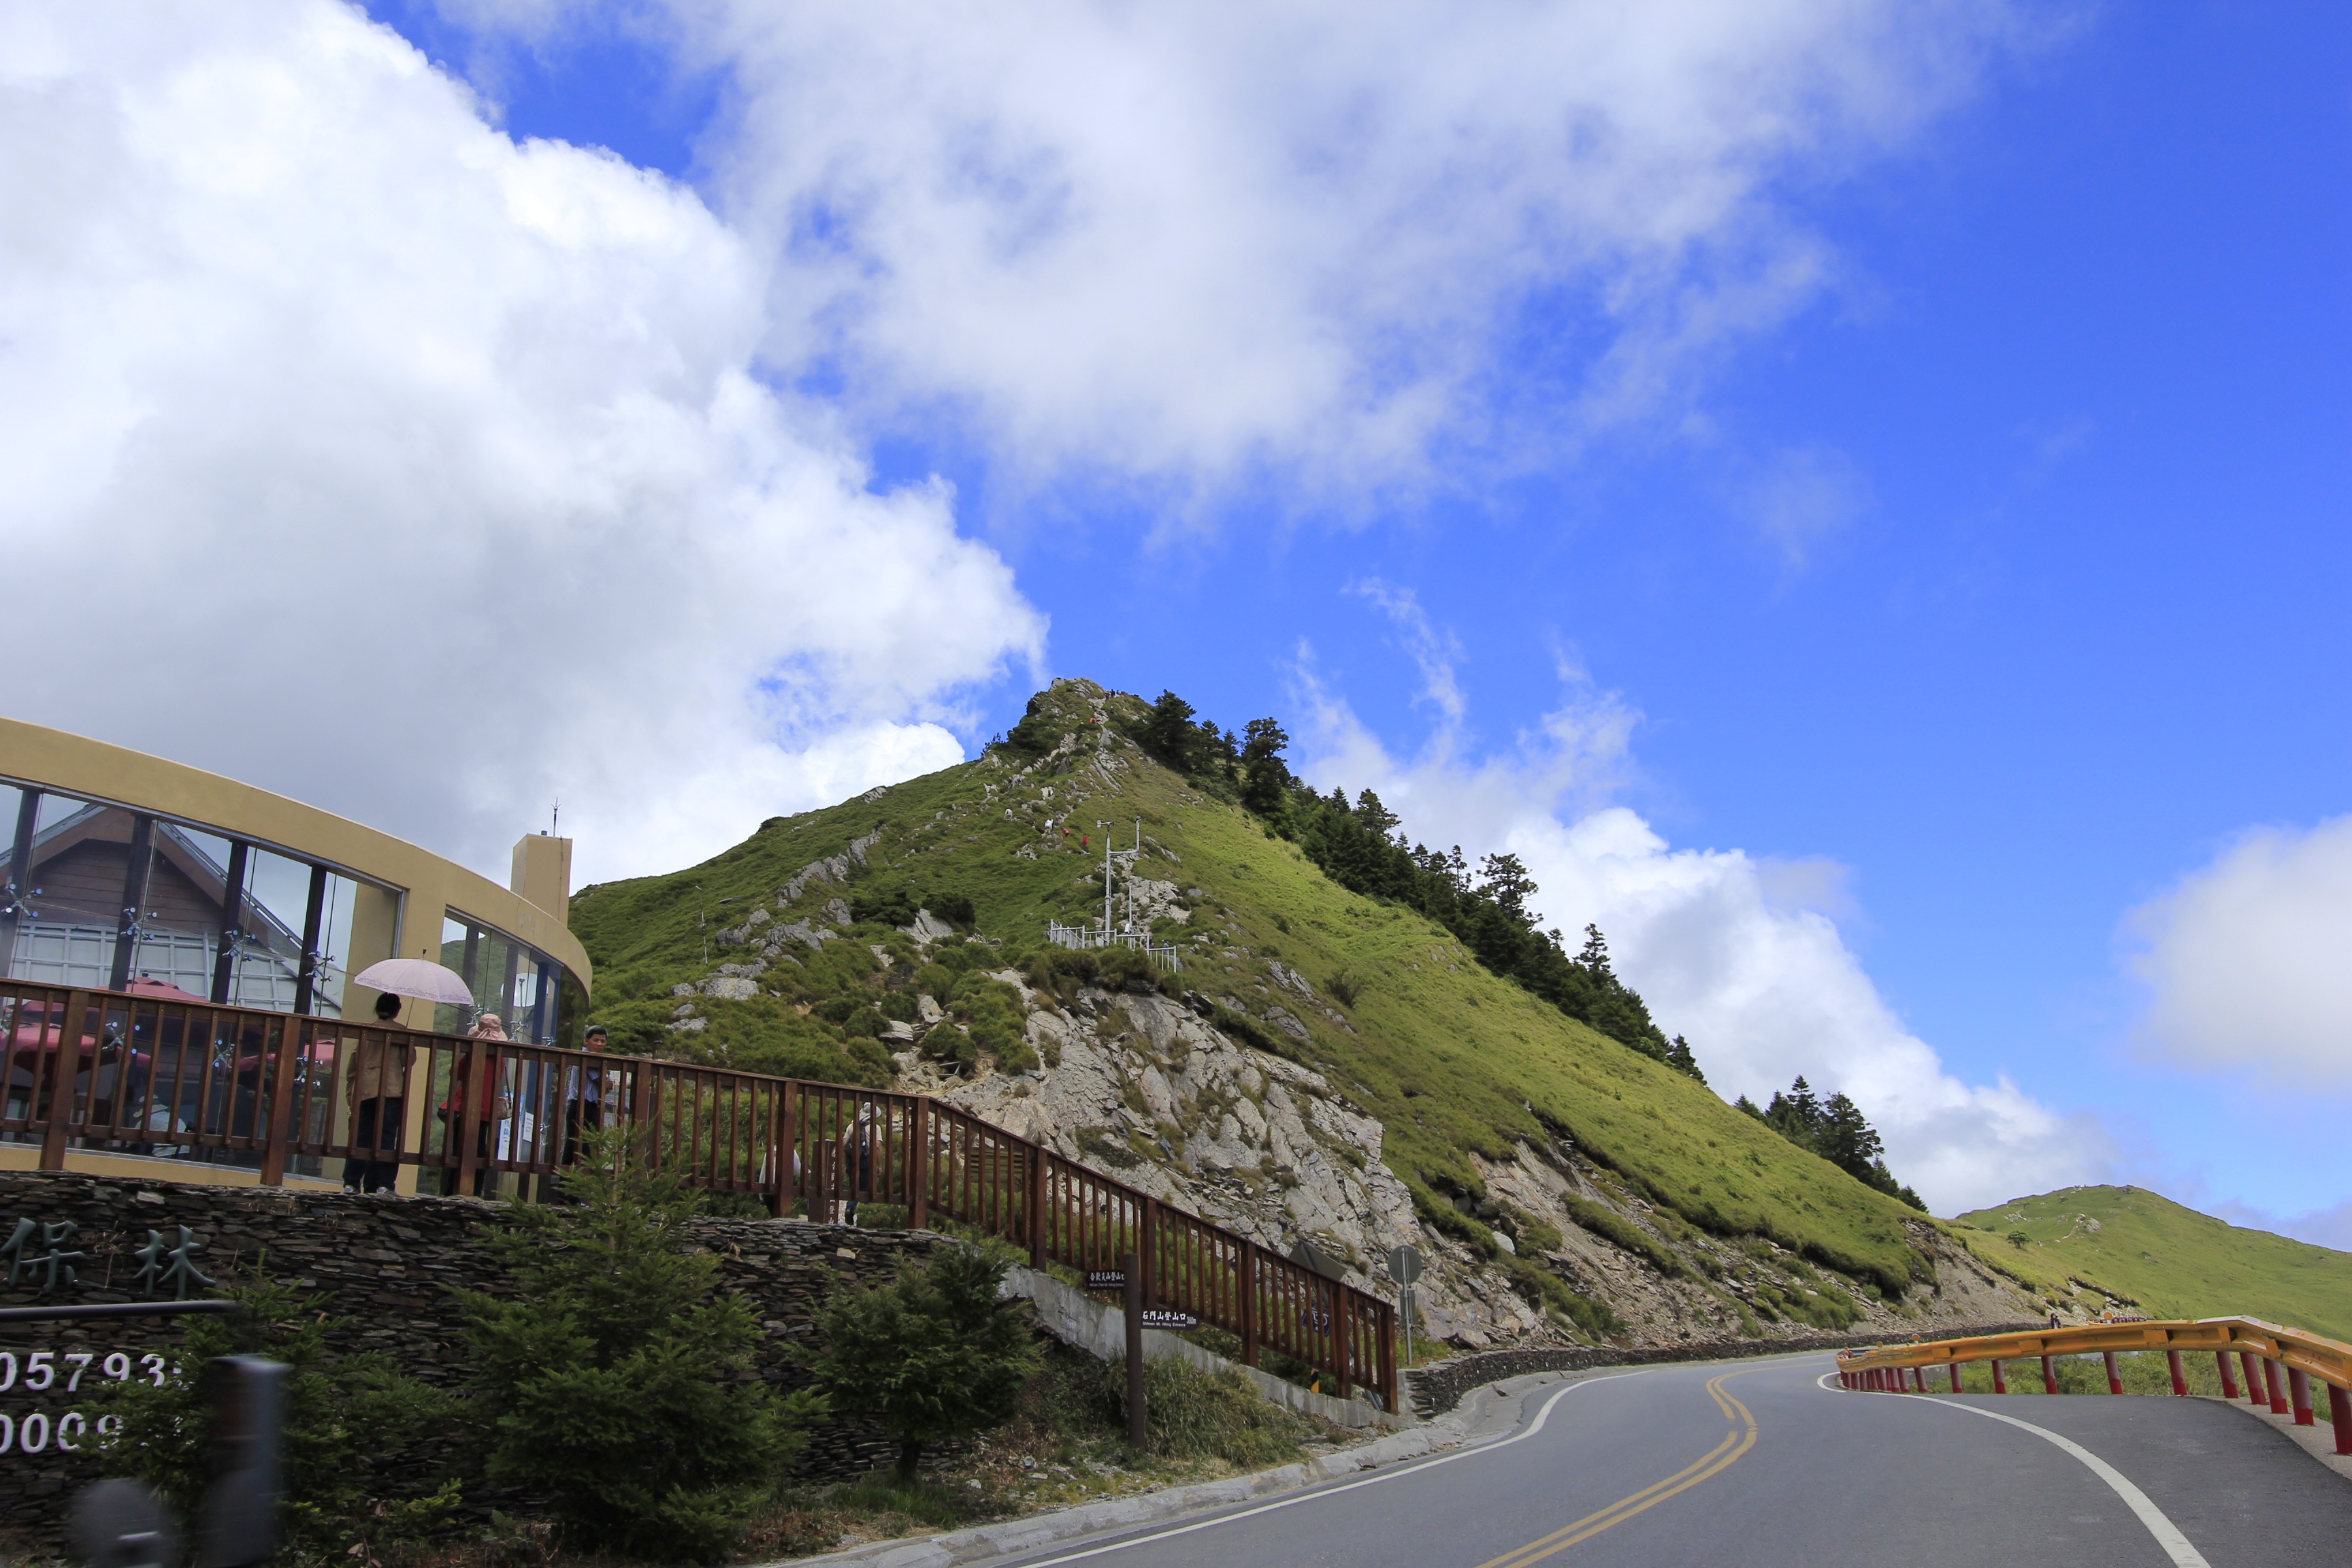
landscape, mountain, cloud, sky, road, hill, town, mountain range, vacation, mt, alps, infrastructure, beautiful, rural area, mountain pass, geographical feature, mountainous landforms, taiwan acacia hill mountain view